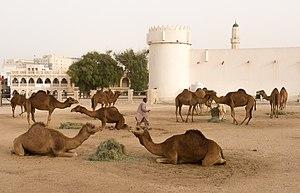
La culture du Qatar, petit pays du sud-est de la péninsule arabique, désigne d'abord les pratiques culturelles observables de ses habitants.La culture qatarie est similaire à celle des autres pays arabes du golfe Persique. Des tribus arabes de l'Arabie saoudite ont migré vers le Qatar et d'autres lieux du golfe, par conséquent, la culture dans la région du golfe Persique varie peu d'un pays à l'autre.